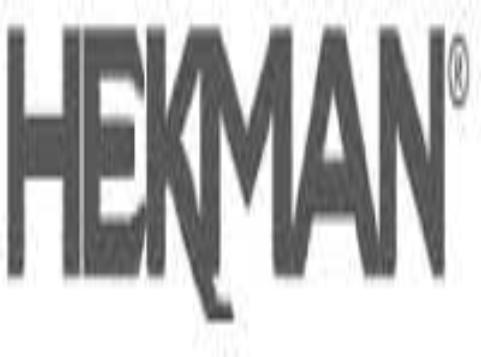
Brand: hekman
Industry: Necessities